Froinsias Ó Maolmhuaidh

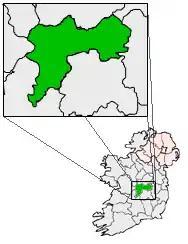
Ó Maolmhuaidh was most likely from the district of Firceall in what is now central Co. Offaly.

Froinsias Ó Maolmhuaidh (anglicised as Francis Molloy; c. 1606–1677) was a Franciscan friar, theologian and grammarian, author of the first published grammar of the Irish language written in Latin.